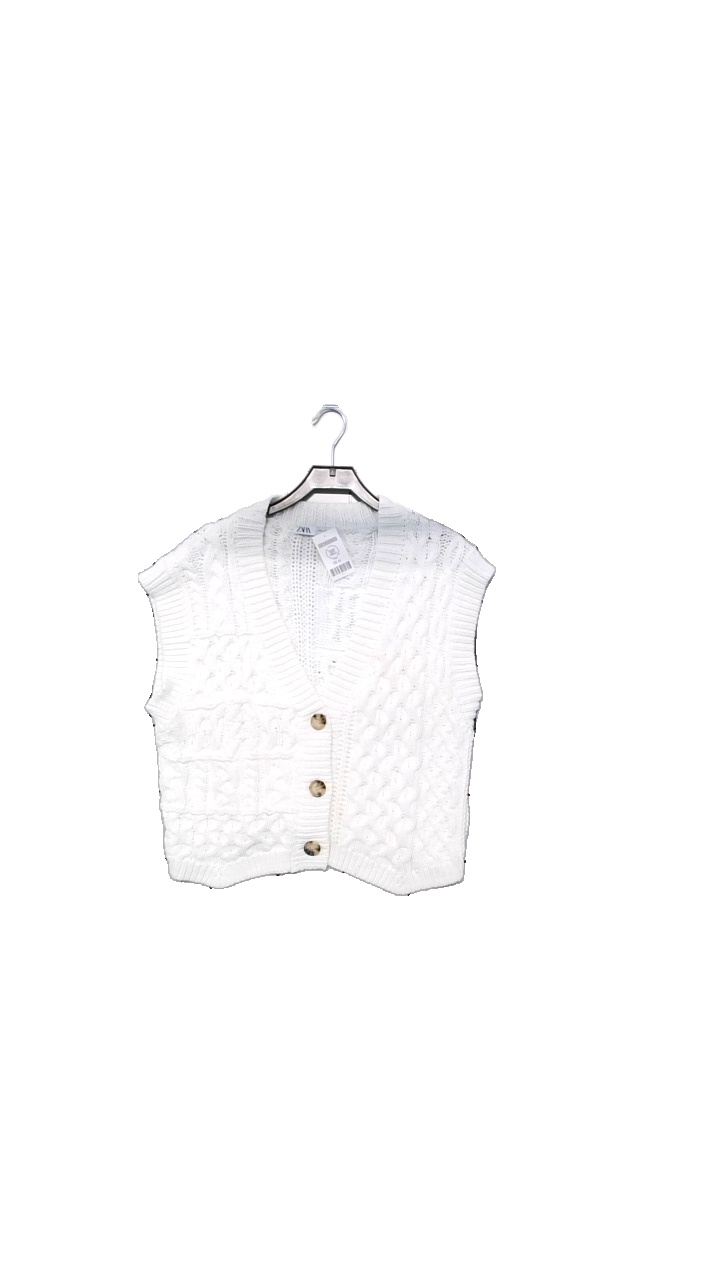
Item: Vest (Ladies)
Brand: Zara
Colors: White
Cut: Regular
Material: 80% cotton, 20% polyester
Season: All
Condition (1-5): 4
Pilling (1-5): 5
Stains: Minor
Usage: Reuse
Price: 50-100